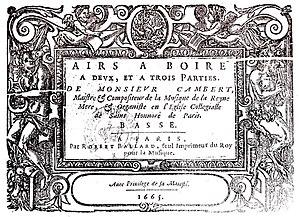
Title page of Cambert's Airs à boire (Paris, 1665)
Robert Cambert est un organiste et compositeur français né à Paris vers 1628 et mort à Londres en février ou mars 1677.